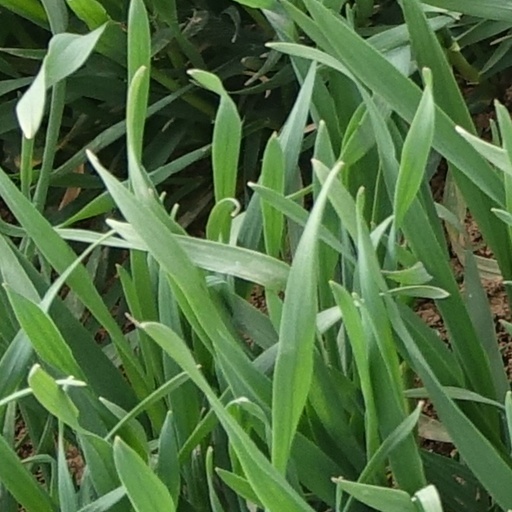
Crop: wheat